1953 British Mount Everest expedition

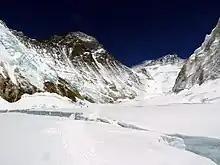
The Western Cwm, above the Khumbu Icefall. The Lhotse Face (centre right) was climbed trending left to the South Col (depression, centre), with the south-east ridge leading to Mount Everest's summit

Initial training took place in Snowdonia in Wales during the winter. The Pen-y-Gwryd hotel was used as a base camp, and the team furthered their mountaineering skills on the slopes of Snowdon and the Glyderau. Testing of the oxygen equipment took place at the Climbers Club Hut at Helyg near Capel Curig.